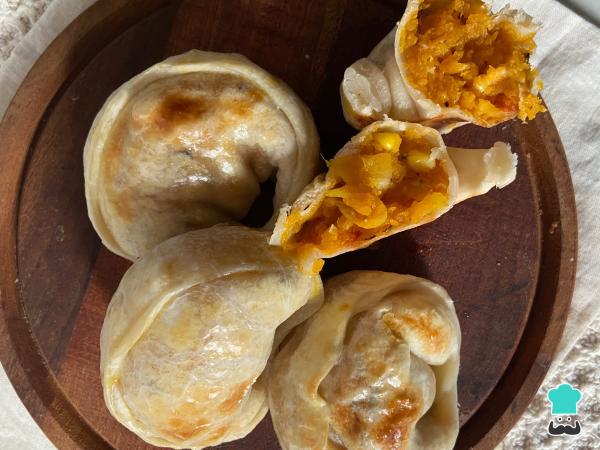
¡Ya puedes comer las deliciosas empanadas de zapallo y choclo! Cuéntanos en los comentarios tu opinión y comparte con nosotros una fotografía del resultado final.Truco: si tienes diabetes o buscas bajar de peso, recomendamos hagas estas empanadas con masa integral para que aporte más fibra.